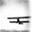
Label: airplane